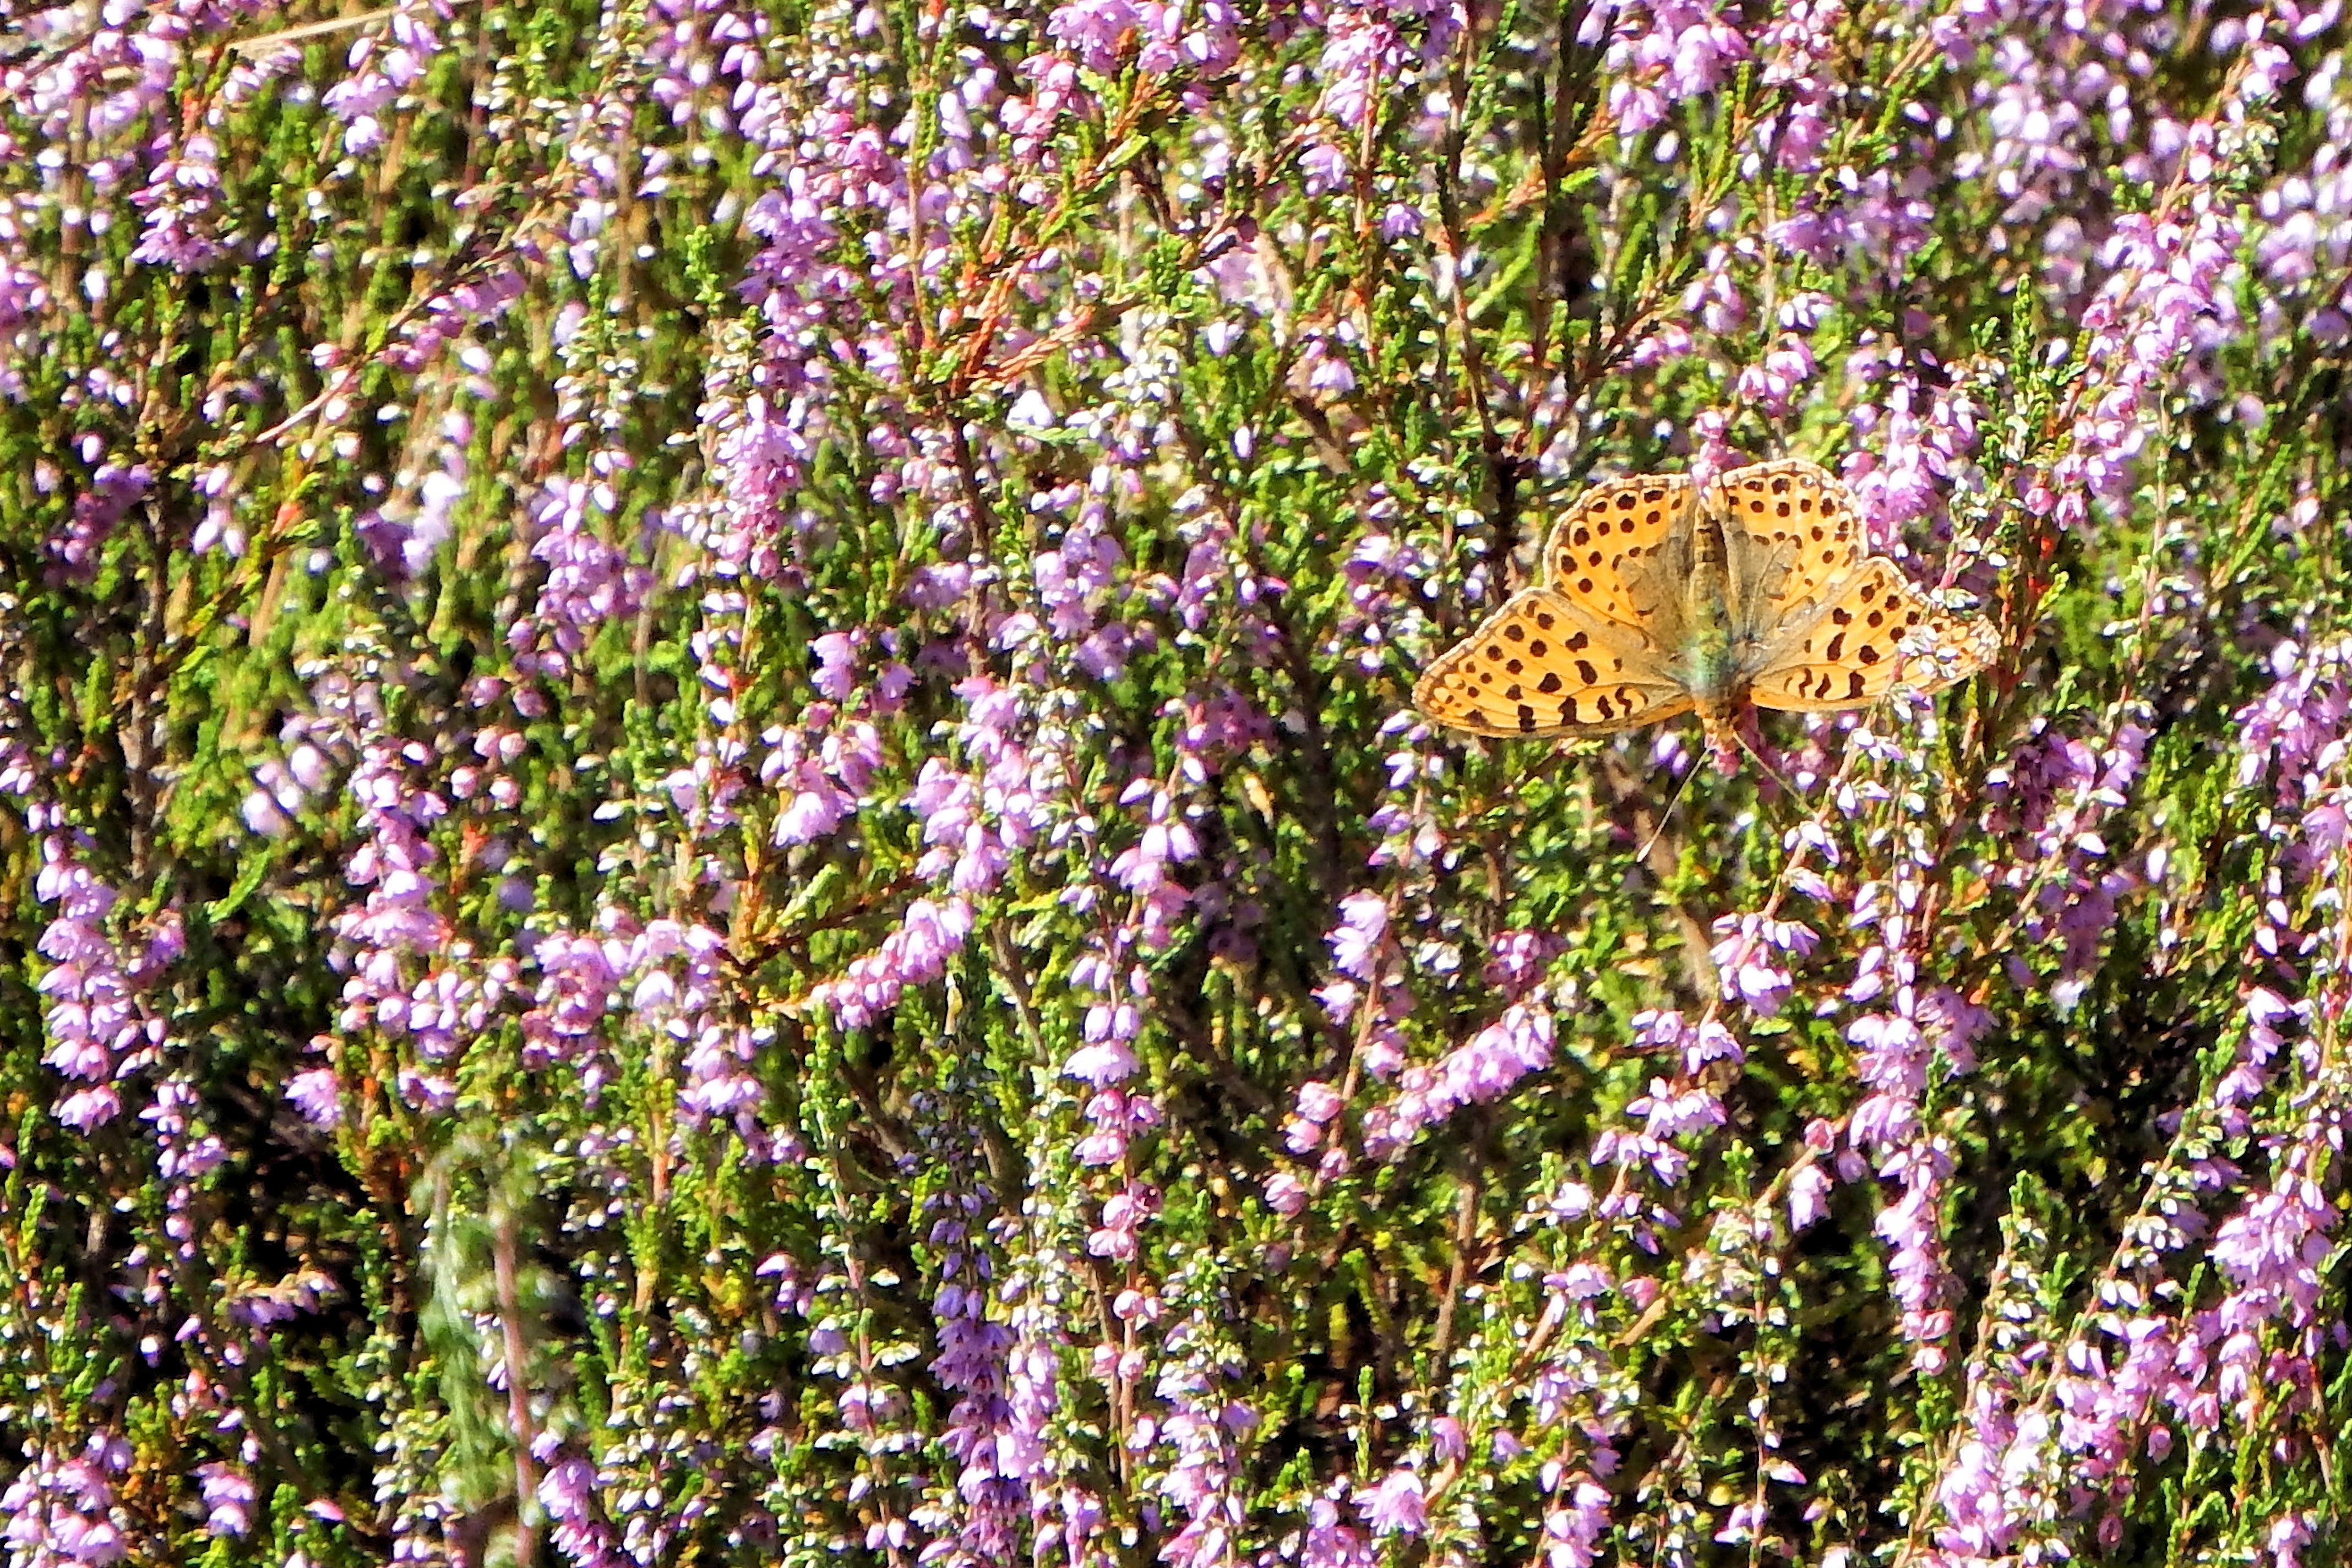
landscape, nature, blossom, plant, meadow, flower, butterfly, flora, wildflower, shrub, heather, heide, flowering plant, land plant